Ivory Coast–Mexico relations

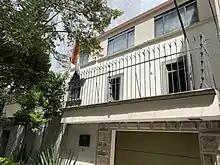
Embassy of Ivory Coast in Mexico City

Both nations have signed a few bilateral agreements such as a Memorandum of Understanding for the Establishment of a Mechanism of Consultation in Matters of Mutual Interest (1999); Agreement on Educational and Cultural Cooperation (1999); Memorandum of Understanding between ProMéxico and the Center for the Promotion of Côte d'Ivoire investment (2016); and a Memorandum of Understanding in Academic Collaboration between both nations Ministries of Foreign Affairs (2019).